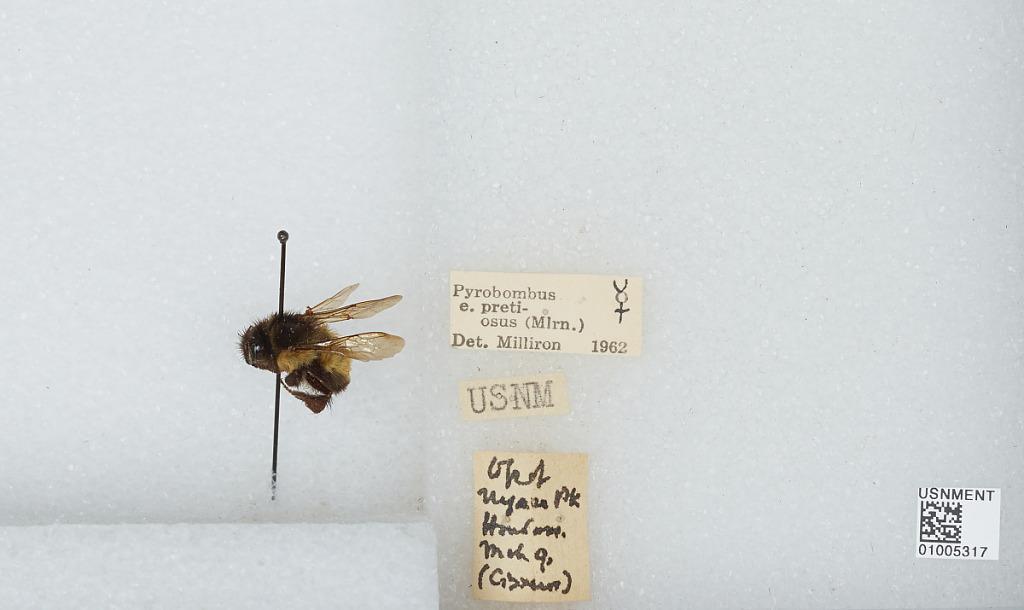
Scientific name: Bombus (Pyrobombus) ephippiatus (Say)
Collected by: Cisneros
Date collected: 1891-3-1
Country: Honduras
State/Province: Francisco Morazan
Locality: Preserve Biologica Uyuca
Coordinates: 14.0186, -87.0775
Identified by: Milliron